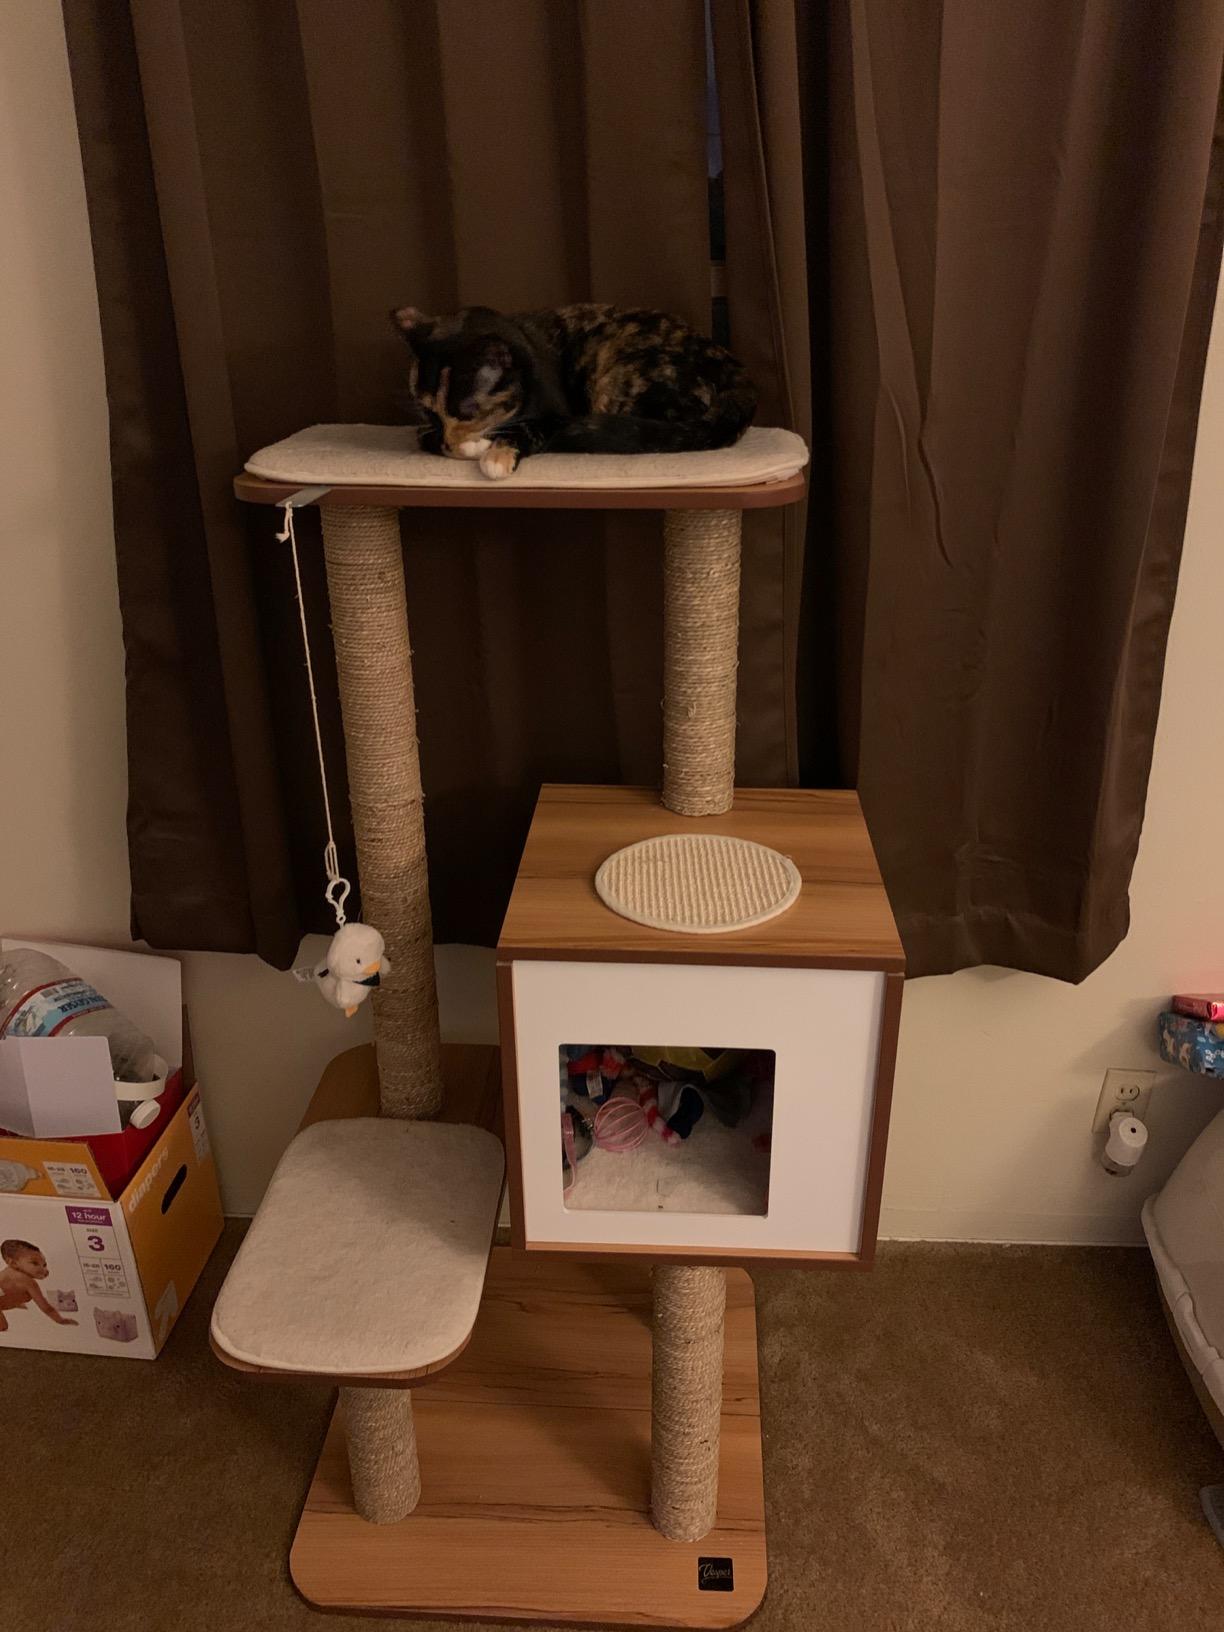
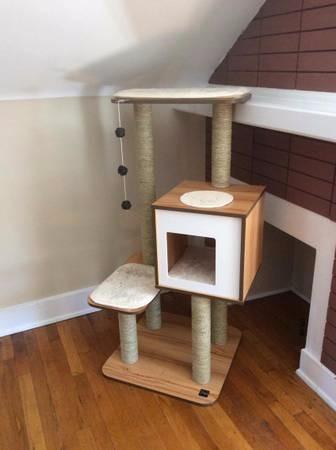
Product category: items_cat tree
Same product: yes